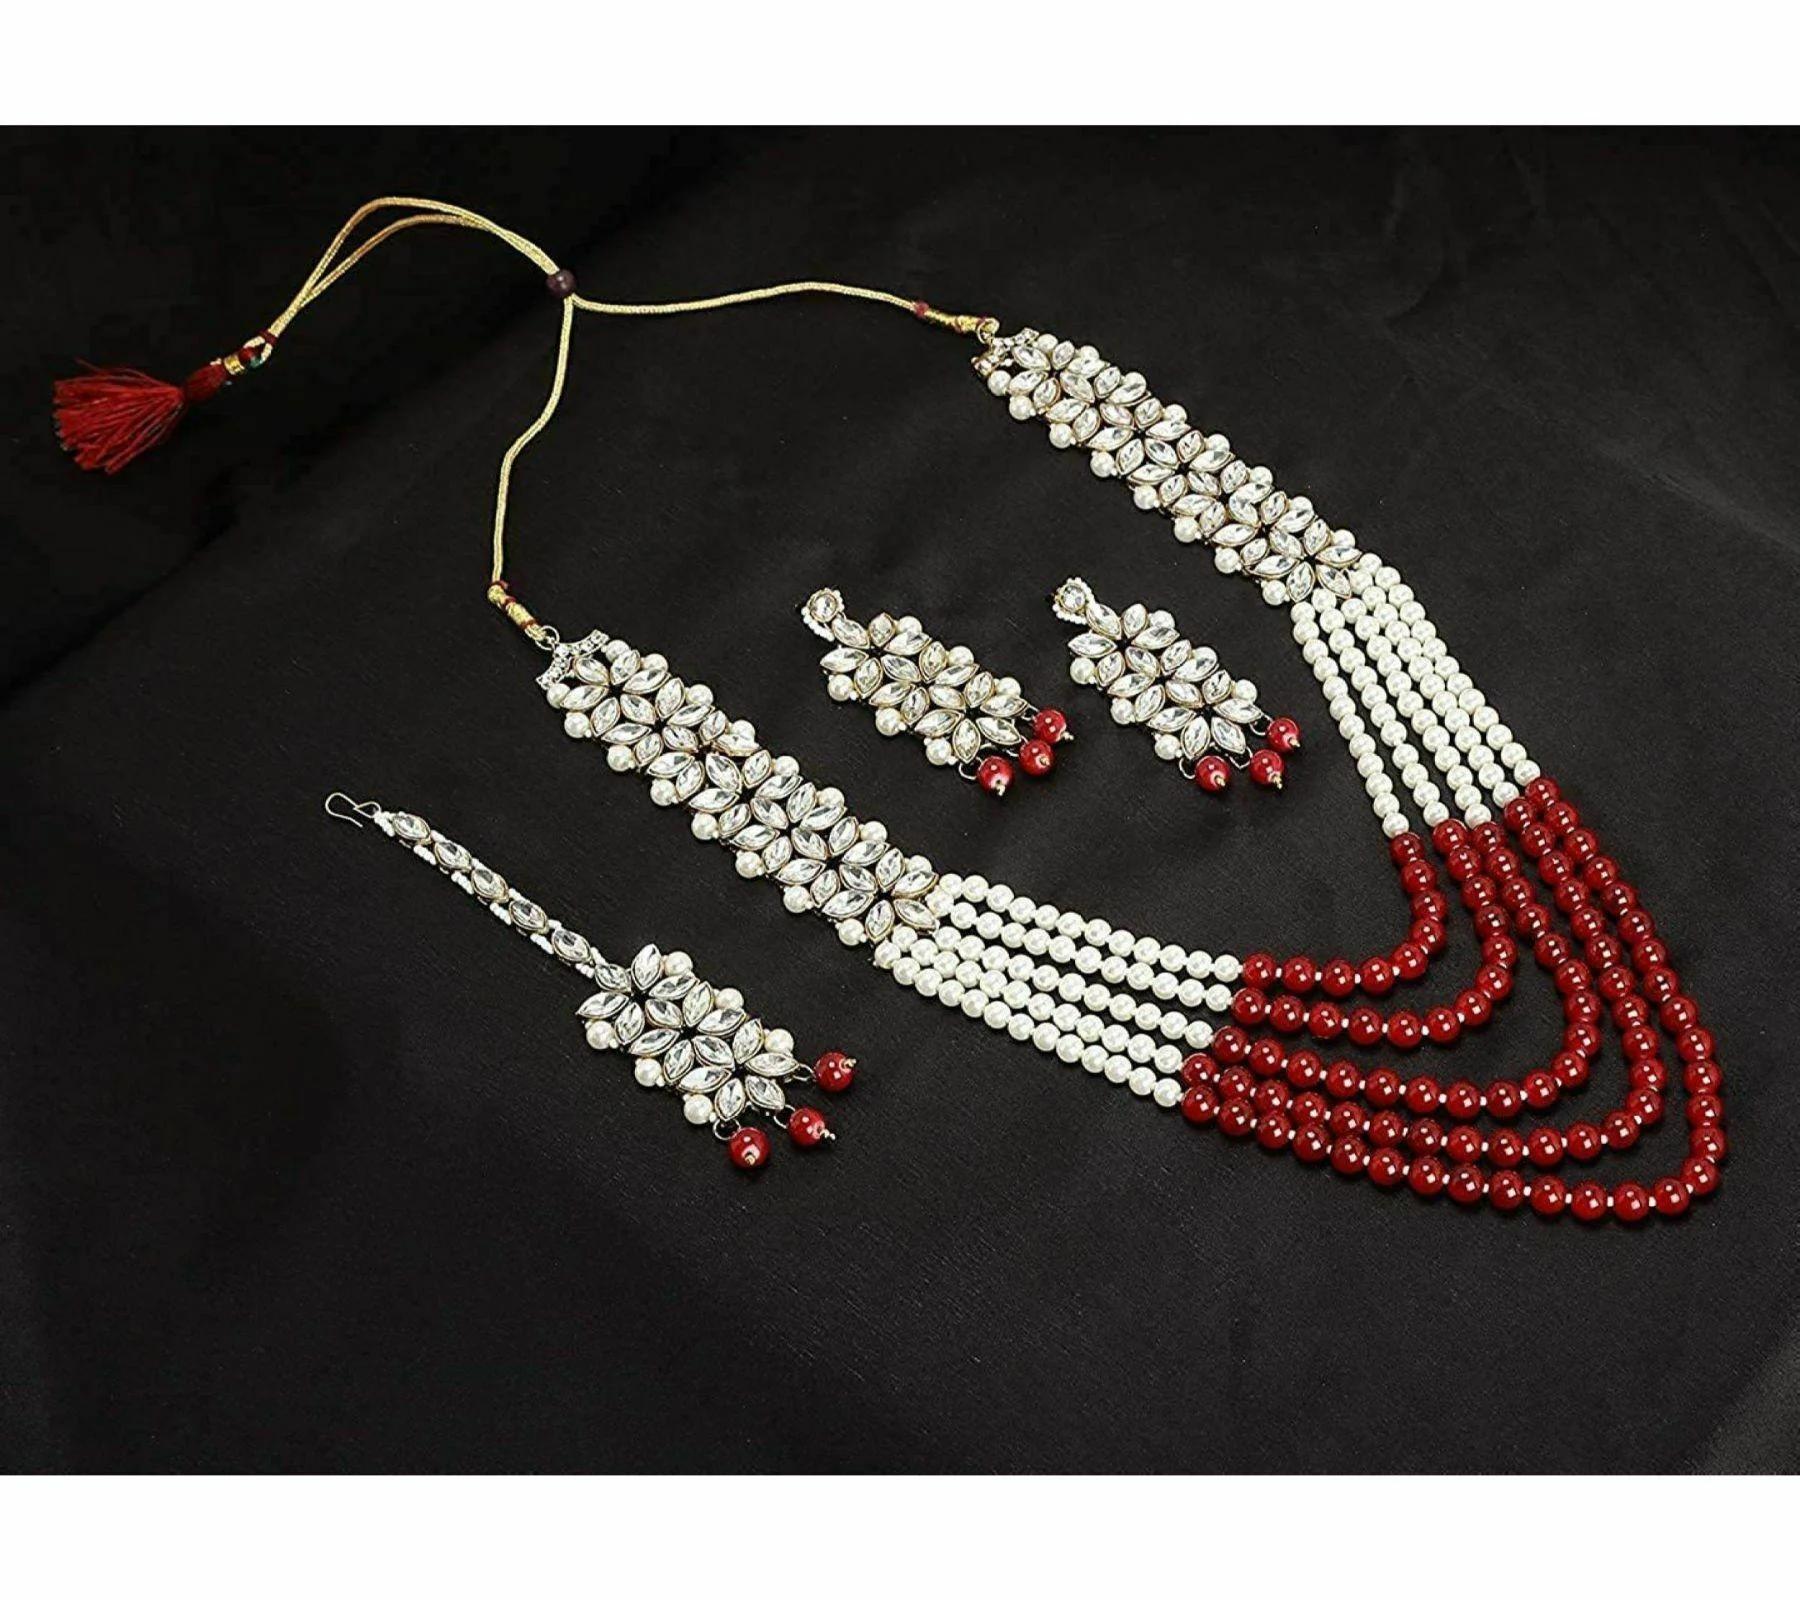
 Gyaan Jewels Handmade Gold Plated Alloy Necklace, Earring and Maang Tikka Set Multicolor (Women, Girls) (Pack of 1) Free Size
Type: Necklaces
Brand: Gyaan Jewels
Price: Rs. 456
 Best for gifting and for personal use, combine it with matching dress and be the limelight of every occassion plated with high quality polish for long lasting finish suitable for all occassions nickel free and lead free as per international standards that makes it very skin friendly. The plating is non allergic and safe for all environments jewelery.
Features: These are very easy to use being lightweight and has a design which makes it very comfortable,Superior quality and skin friendly,Made from premium quality material this product assures to remain in its original glory even after years of usage,Perfect gift ideal valentine, birthday, anniversary gift your loved ones
Included: 1 Necklace, 2 Earrings, 1 mangtika